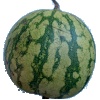
Label: Watermelon 1